Total internal reflection

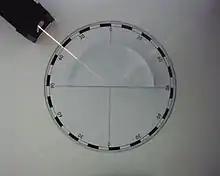
Fig.3:Total internal reflection of light in a semicircular acrylic block

Although total internal reflection can occur with any kind of wave that can be said to have oblique incidence, including (e.g.) microwaves and sound waves, it is most familiar in the case of light waves.